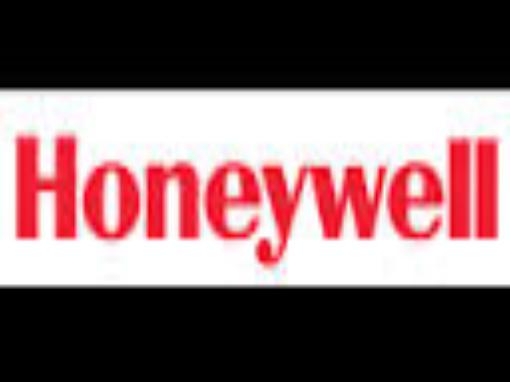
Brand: Honeywell
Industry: Necessities